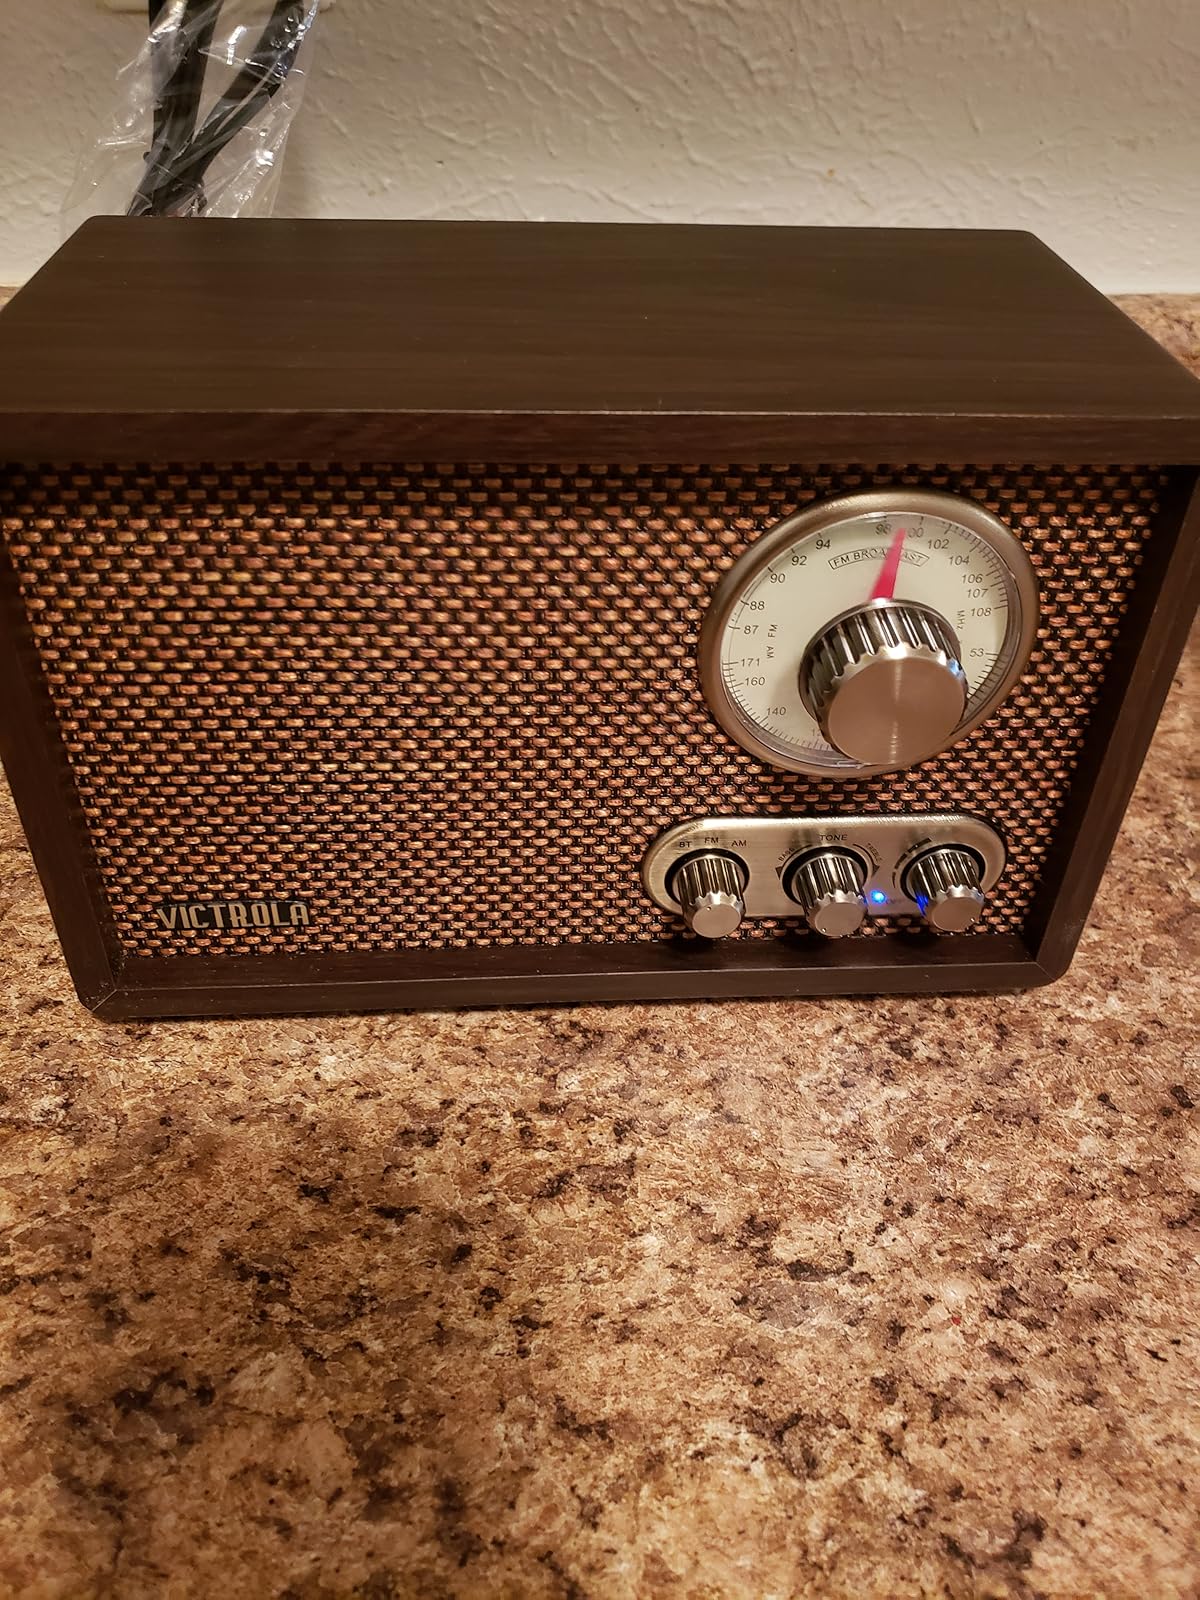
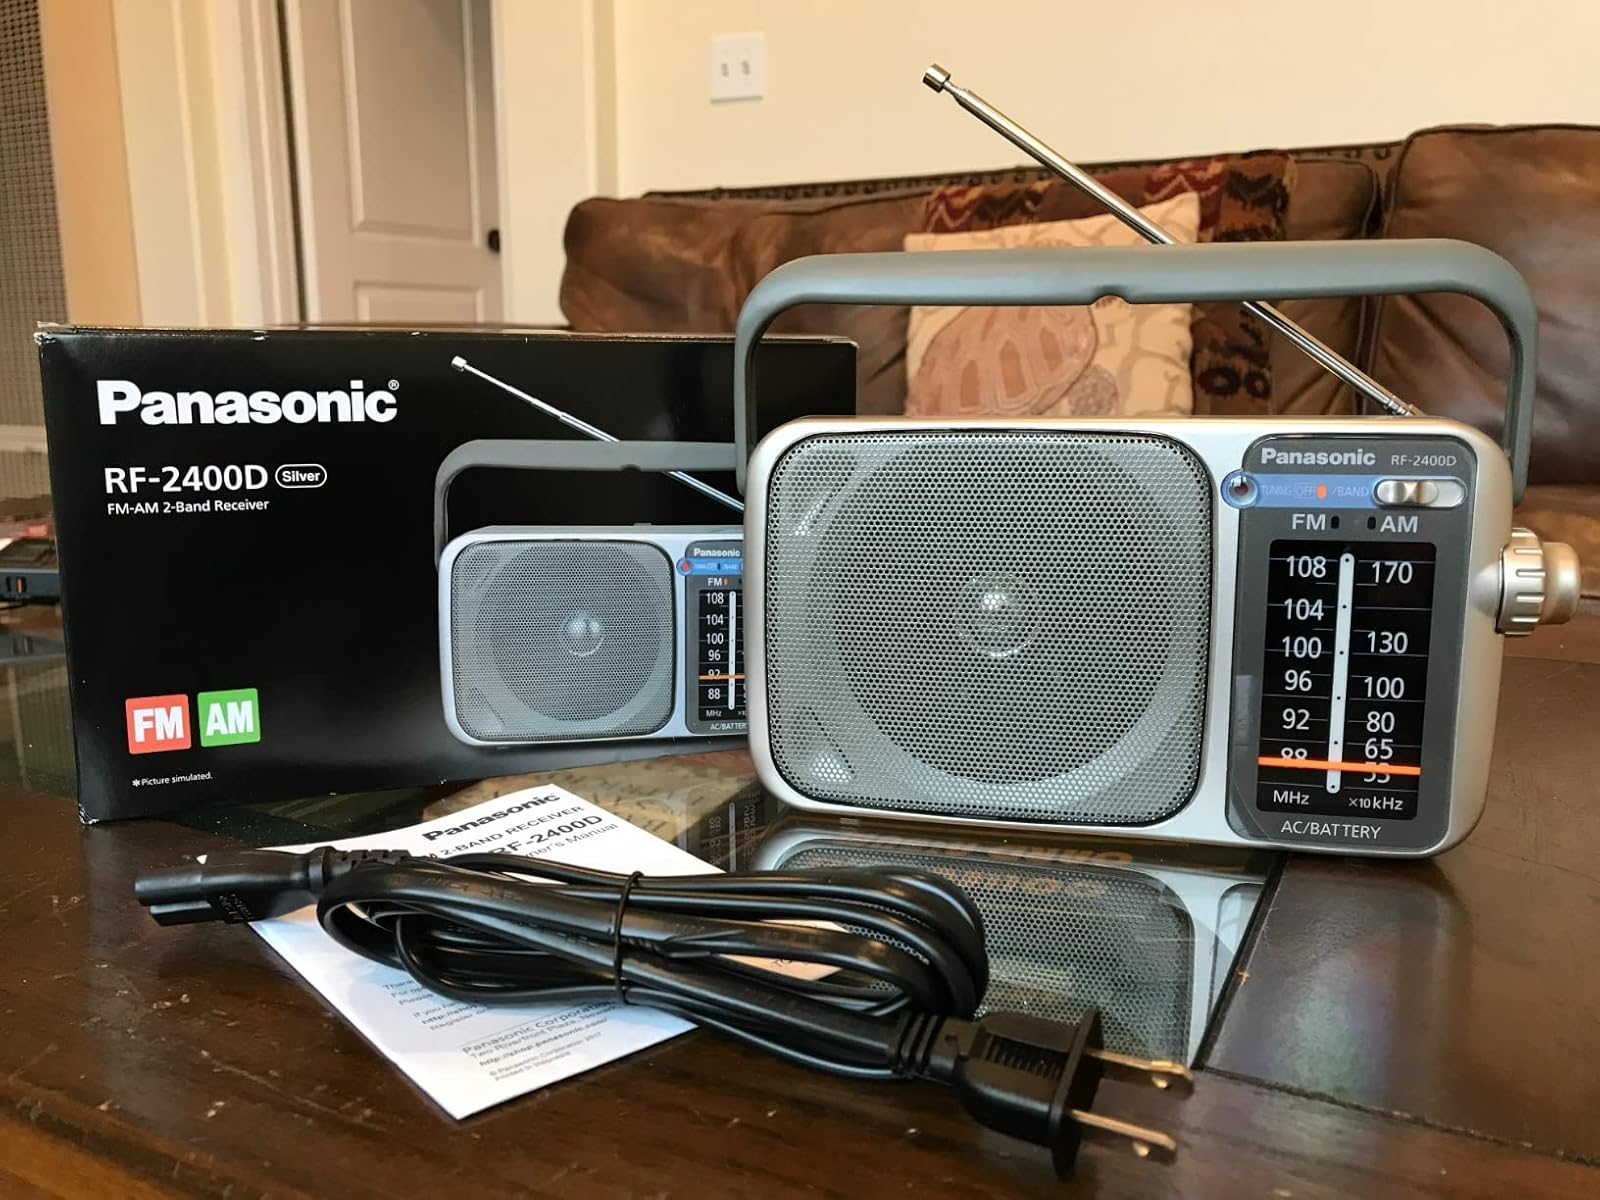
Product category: radio
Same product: no